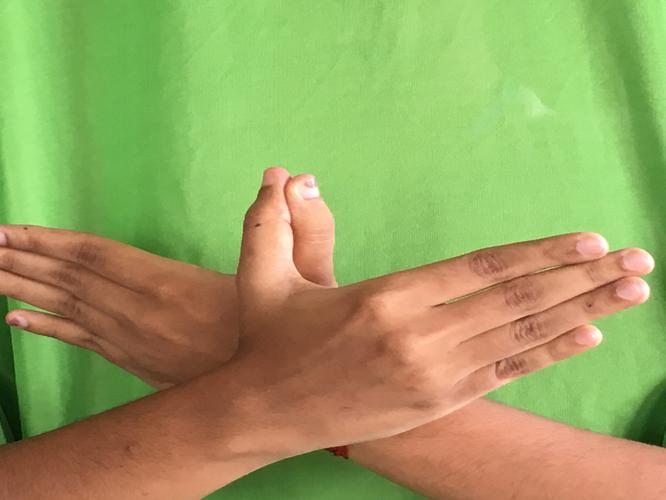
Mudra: Garuda
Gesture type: double_hand